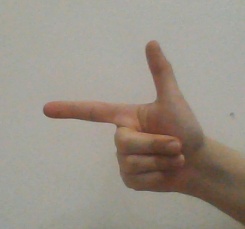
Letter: yaa